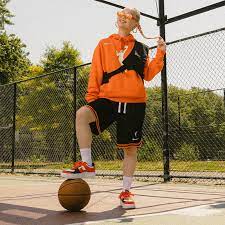
Label: Sneaker